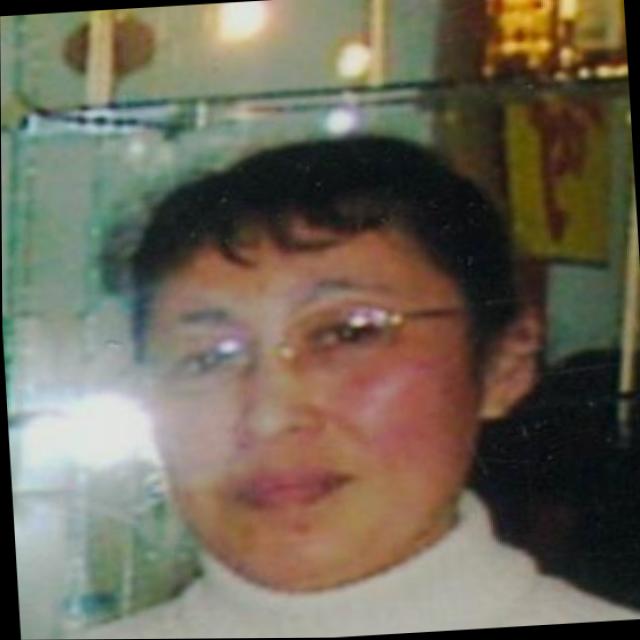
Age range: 45-64